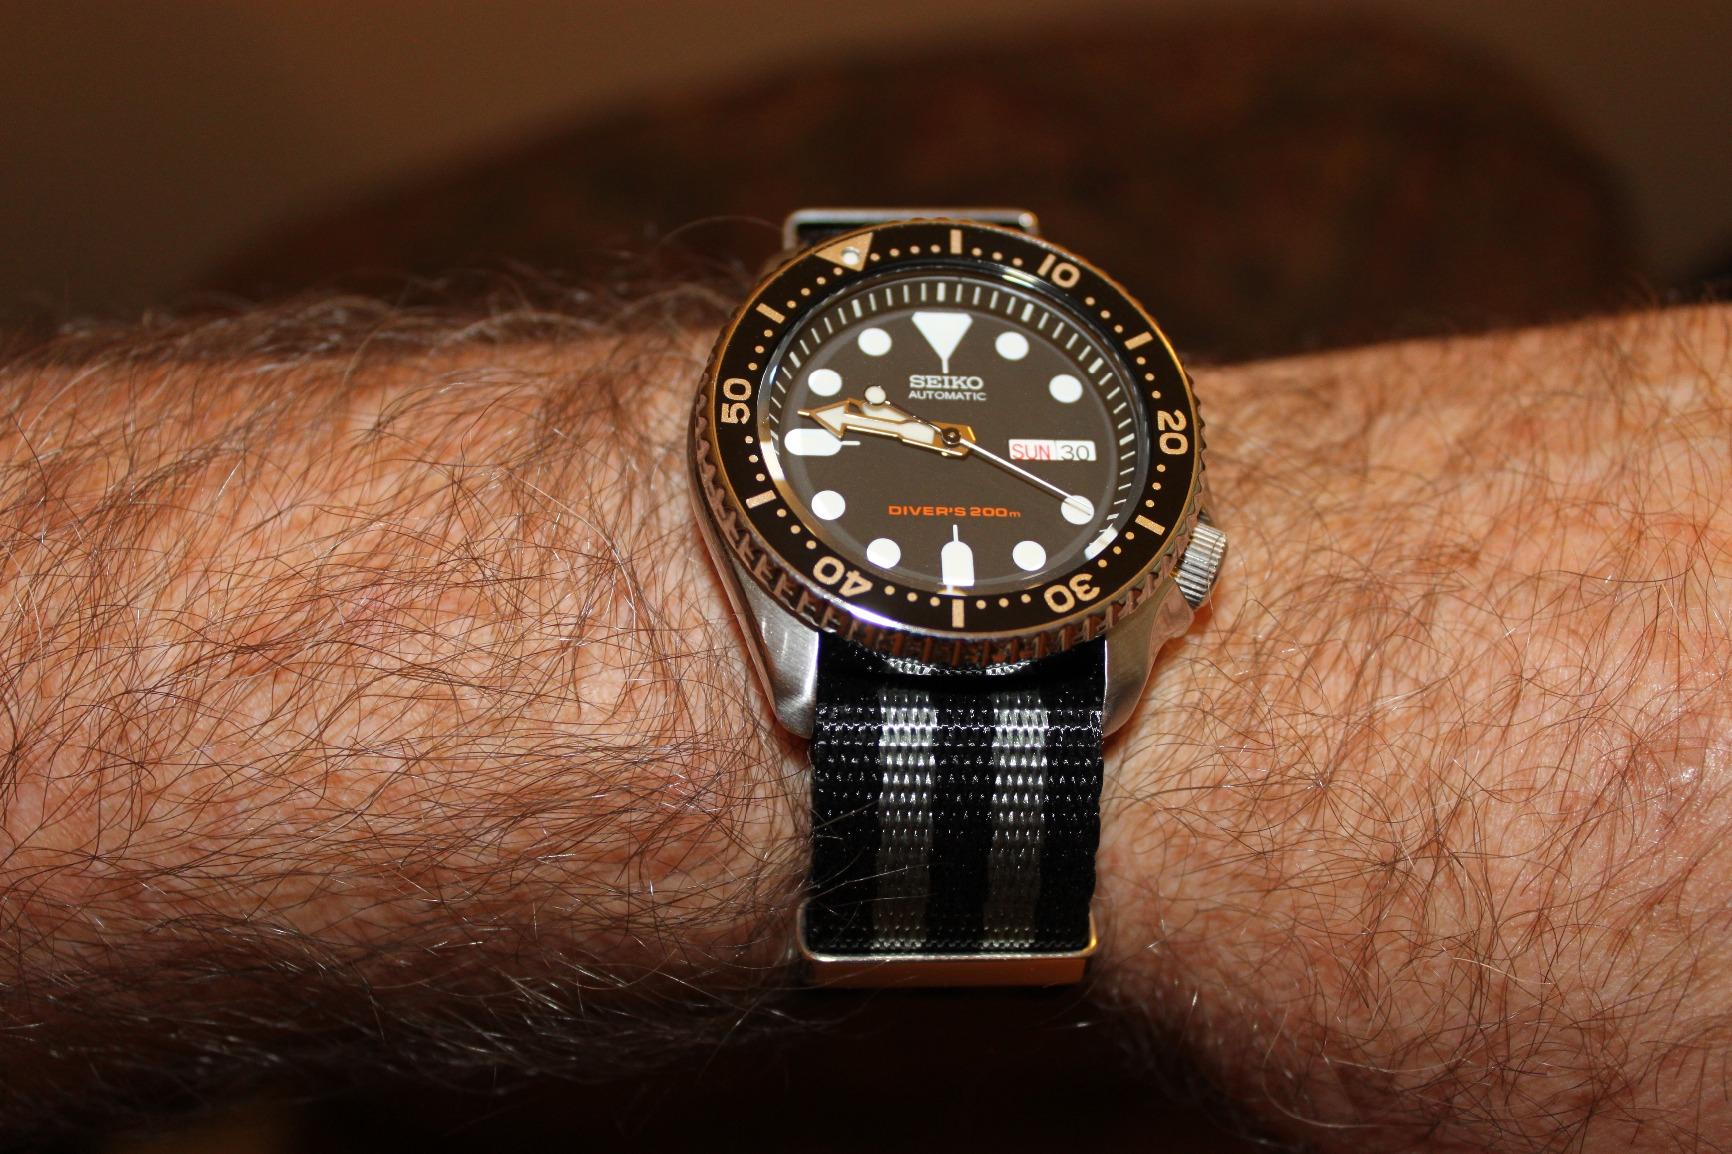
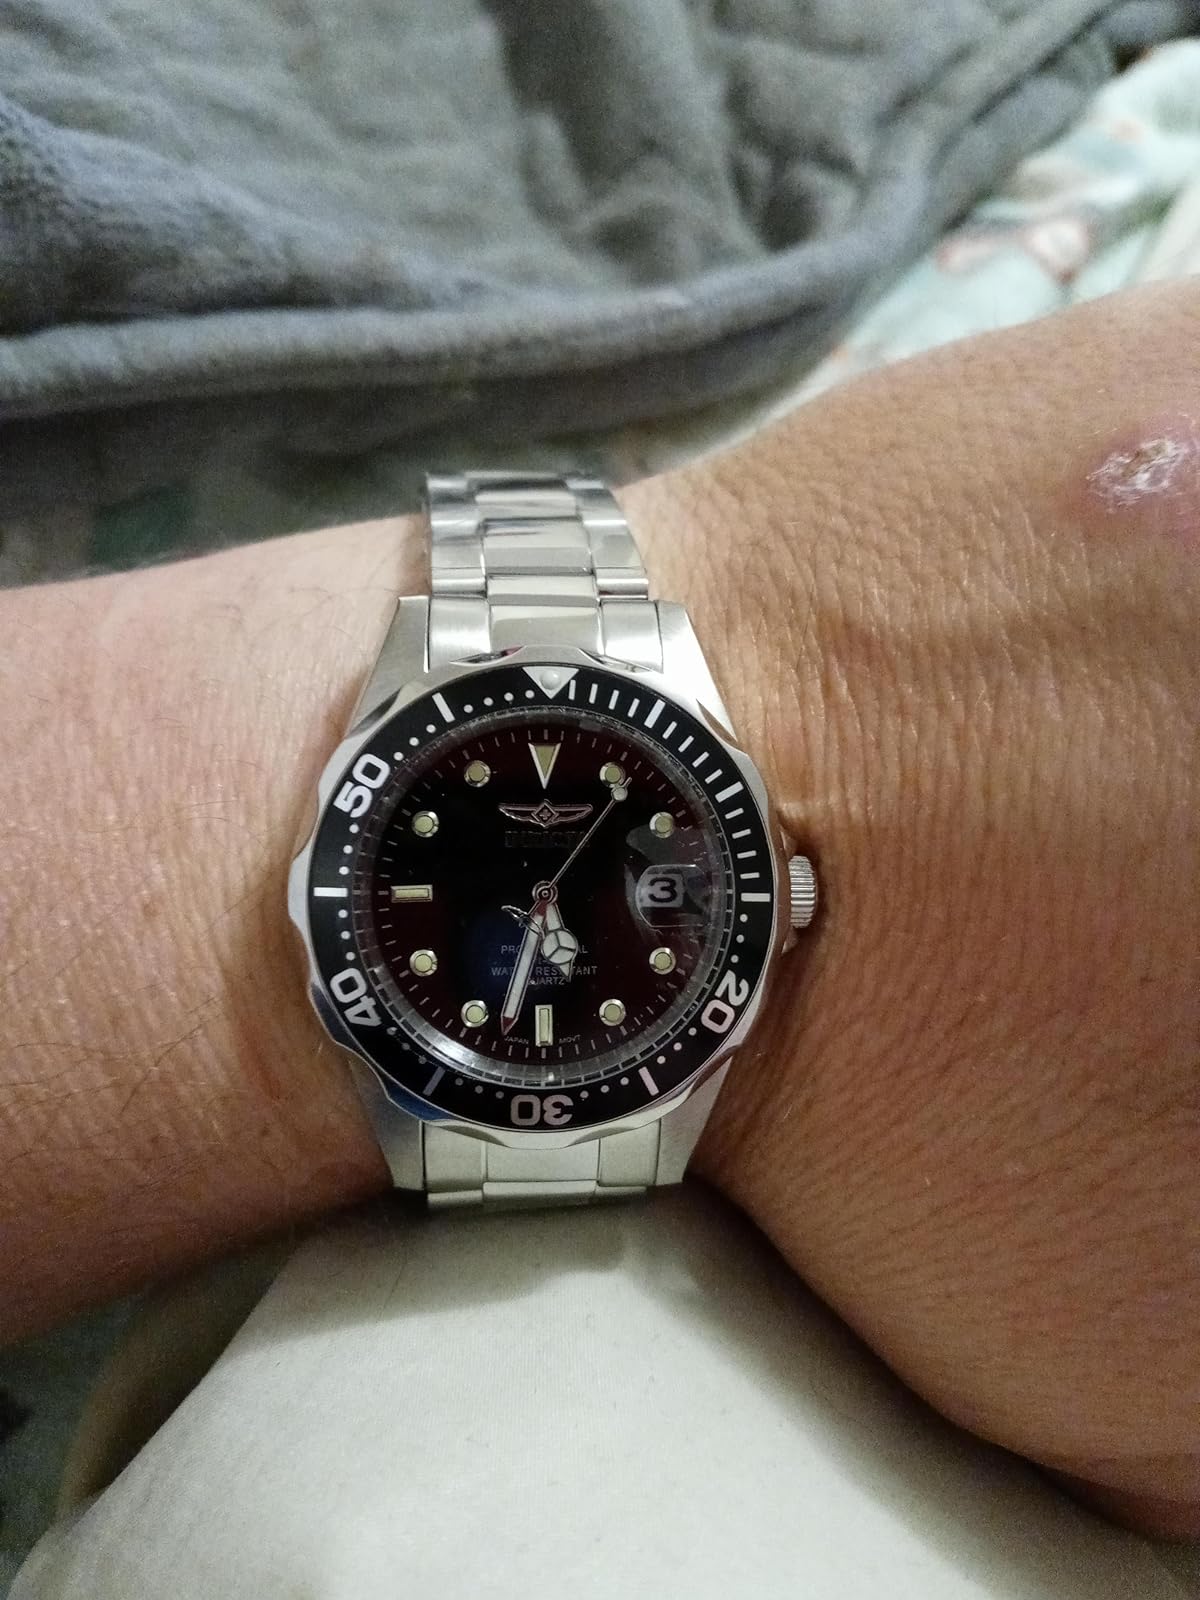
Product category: accessories_watch
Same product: no